George Ritter Burnett

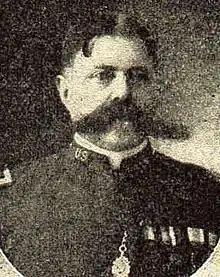

George Ritter Burnett (April 23, 1858 – November 1, 1908) was a United States Army officer who received the U.S. military's highest decoration, the Medal of Honor.